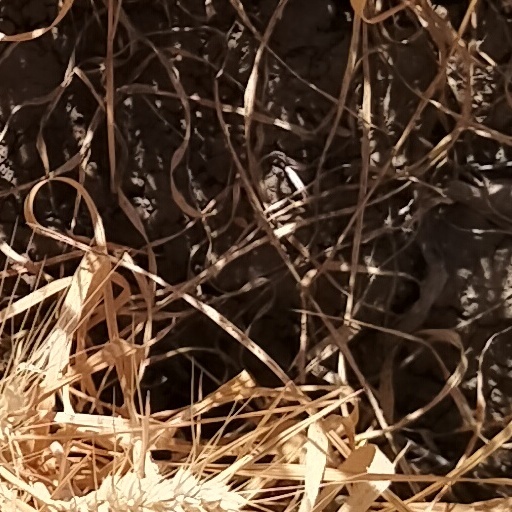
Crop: wheat